David Zinn

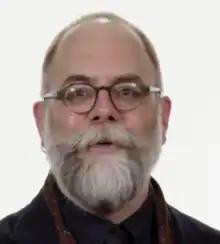
Zinn in 2018.

David Zinn is a costume and scenic designer based in New York, New York. He has been nominated ten times for the Tony Award for both his costume designs and scenic designs, winning two Best Scenic Design for a Play awards for "The Humans" in 2016 and "Stereophonic" in 2024 and one Best Scenic Design in a Musical award for "SpongeBob SquarePants" in 2018. He has over 80 Off-Broadway credits in his lifetime.